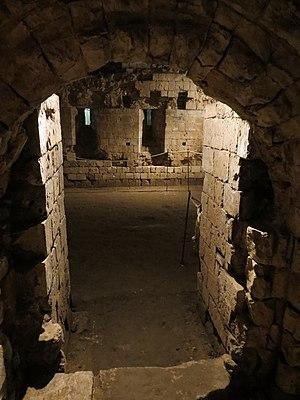
Maison sublime - accès niveau inférieur
Le palais de justice de Rouen, ancien Échiquier de Normandie, est un édifice de la ville de Rouen, situé dans le département français de la Seine Maritime, en région Normandie. Il s'agit de l'un des monuments les plus emblématiques de la capitale normande.
La Maison sublime est un bâtiment hébraïque découvert à Rouen en 1976 sous la cour du Palais de Justice et classé Monument historique. Construit vers 1100, c'est le plus ancien monument juif de France et sans doute d'Europe. Il tire son appellation d'un graffiti en hébreu trouvé sur l'un des murs.